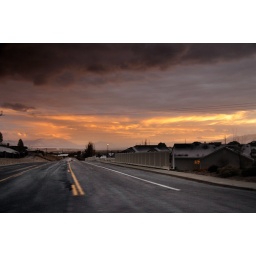
sunset and canyon road in cedar hills